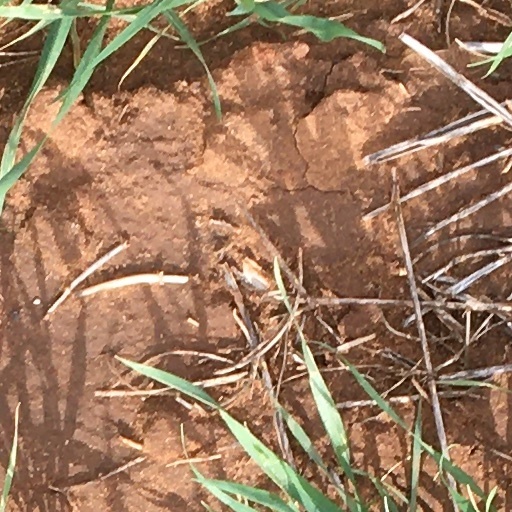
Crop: wheat